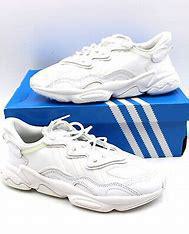
Brand: adidas
Model: Ozweego Athletic